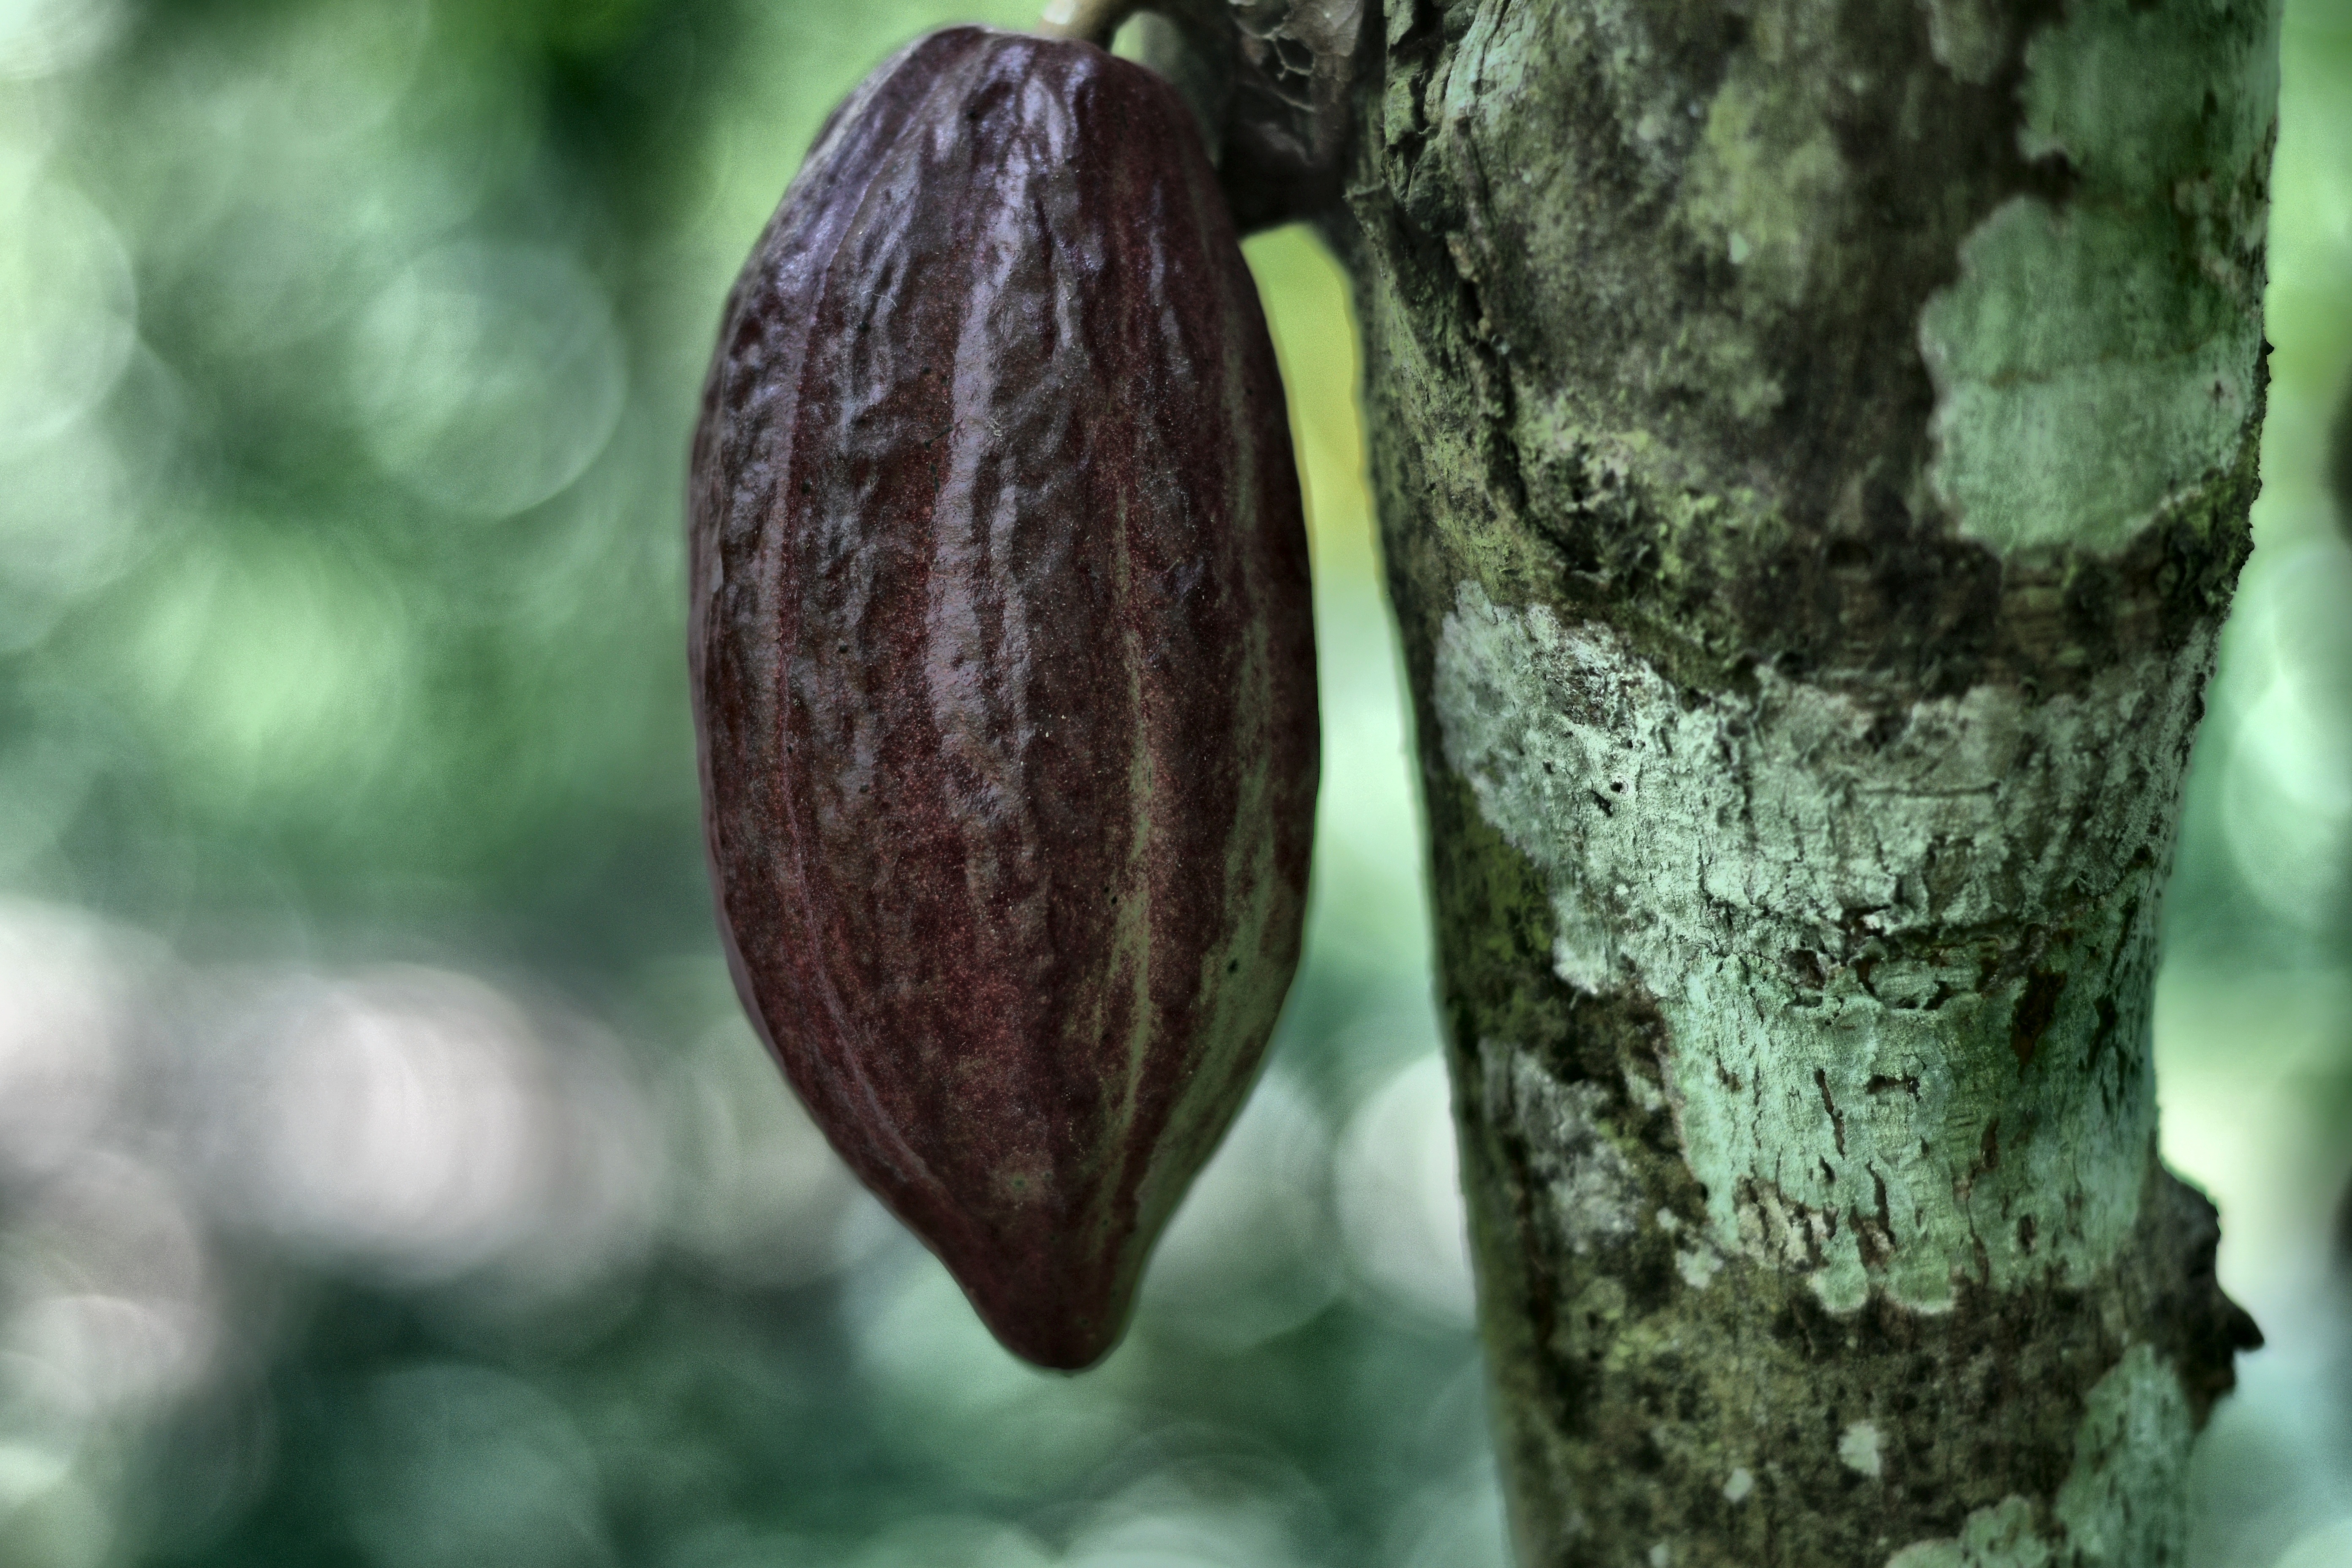
Maturity: unmature
Variety: Amelonado